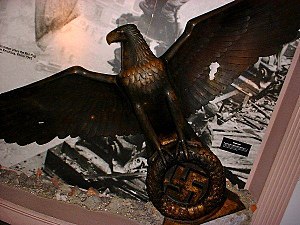
Albert Speer / Eftermæle og kontroverser / Viden om Holocaust
Bronzeørn fra Speers kancelli, nu på Imperial War Museum.
Albert Speer var en tysk arkitekt, der under 2. verdenskrig var rustningsminister i Nazi-Tyskland. Længe inden ministerudnævnelsen havde Speer været Adolf Hitlers foretrukne arkitekt.